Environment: real
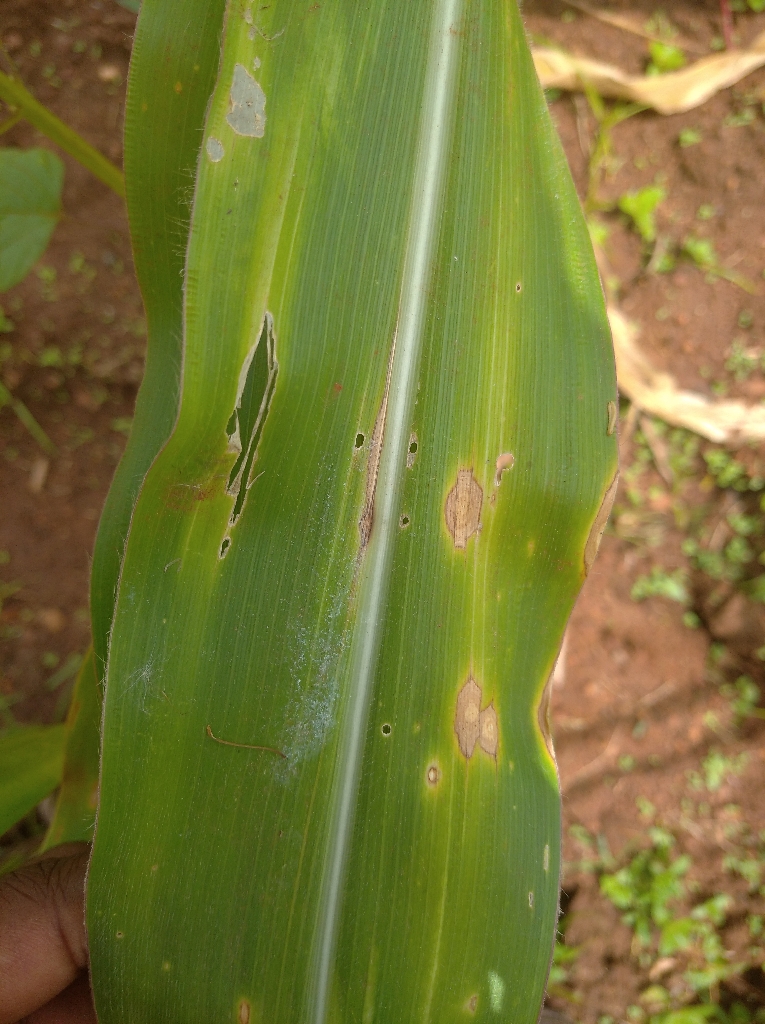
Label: northern_corn_leaf_blight